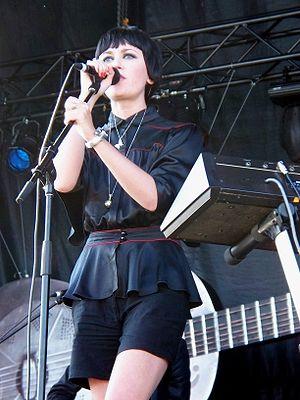
Helen Marnie, également connue sous le nom de scène Marnie, est une chanteuse britannique, membre du groupe de musique électronique Ladytron dont elle est la principale chanteuse et l'une des claviéristes et compositrices.